Japanese coup d'état in French Indochina

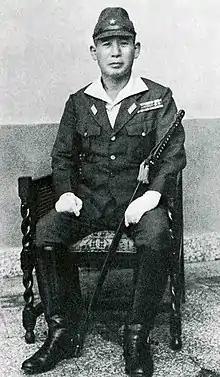
General Yuitsu Tsuchihashi

In early March 1945 Japanese forces were redeployed around the main French garrison towns throughout Indochina, linked by radio to the Southern area headquarters. French officers and civilian officials were however forewarned of an attack through troop movements, and some garrisons were put on alert. The Japanese envoy in Saigon Ambassador Shunichi Matsumoto declared to Decoux that since an Allied landing in Indochina was inevitable, Tokyo command wished to put into place a "common defence" of Indochina. Decoux however resisted stating that this would be a catalyst for an Allied invasion but suggested that Japanese control would be accepted if they actually invaded. This was not enough and Tsuchihashi accused Decoux of playing for time.